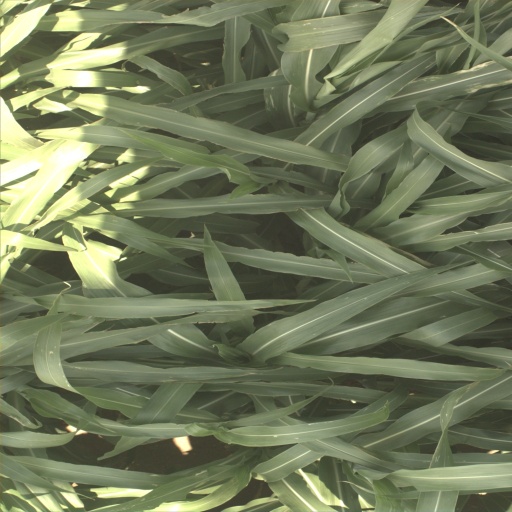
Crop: sorghum